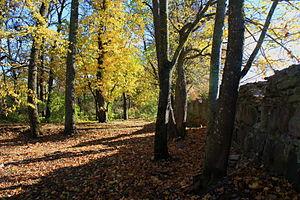
Le château d'Annia est un château estonien situé dans la région d'Harju à Harju-Jaani.